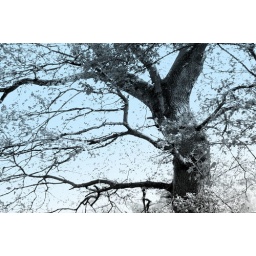
fragment of an old tree in forest